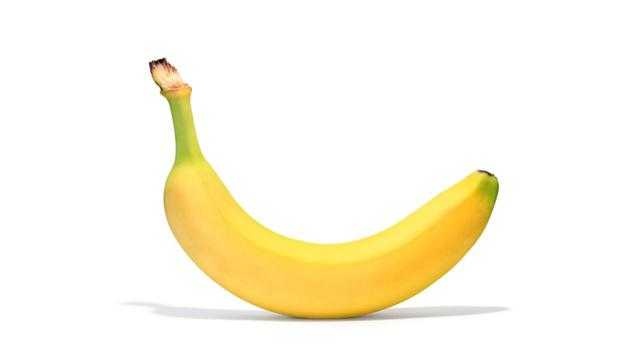
Label: Banana